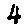
Label: 4